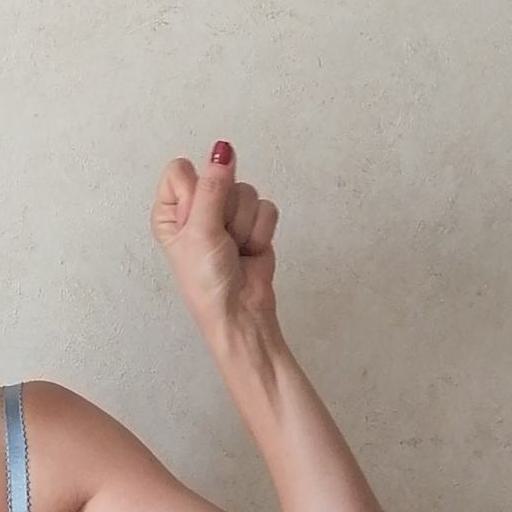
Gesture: fist